Robert Cosgrove

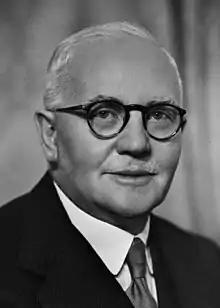
Cosgrove in 1953

Sir Robert Cosgrove (28 December 1884 – 25 August 1969) was an Australian politician who was the 30th and longest-serving Premier of Tasmania. He held office for over 18 years, serving from 1939 to 1947 and from 1948 to 1958. His involvement in state politics spanned five decades, and he dominated the Tasmanian branch of the Australian Labor Party for a generation.